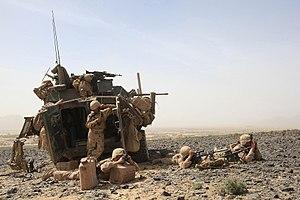
Le véhicule blindé léger 25, ou Light Armoured Vehicle 25 en anglais, est un véhicule blindé léger construit par General Dynamics Land Systems Canada. Il est développé à partir du AVGP Cougar canadien, un dérivé du Mowag Piranha suisse.